Assessment on COVID-19 Origins

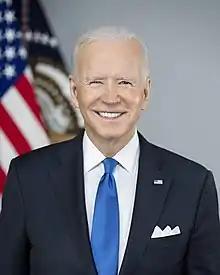
The investigation was ordered by President Joe Biden

Since the initial outbreak of the COVID-19 disease in early 2020, the US federal government under the Trump administration had been pushing for an investigation into a possible artificial origin of the disease. President Donald Trump and his Secretary of State Mike Pompeo promoted a theory concerning a lab leak from the Wuhan Institute of Virology, which was contradicted by US intelligence officials.